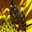
Label: bee